Women's club movement in the United States

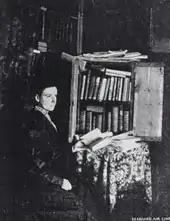
Willie Massey, head of the library in Van Wyck, South Carolina. 1899

Some clubs are still active. The Houston Heights Woman's Club and The Women's Club of Forest Hills have found ways to reach out to younger residents in the community as recently as 2007 with the creation of an evening group. Some clubs have had success with creating programs that are meant to be attractive to younger women. The Des Moines Women's Club established in 1885, continues to support the community today with scholarships, an annual art exhibition, and continued support to its historic club house and museum, Hoyt Sherman Place. Shirlee Haizlip, president of the Ebell Club in Los Angeles, emphasizes what makes women's clubs unique: "It is a wondrous thing to be constantly surrounded by three generations of women."